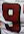
Number: 9